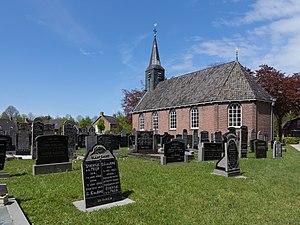
Rottevalle est un village situé dans la commune néerlandaise de Smallingerland, dans la province de la Frise. Son nom en frison est Rottefalle. Le 1ᵉʳ janvier 2008, le village comptait 1 357 habitants.